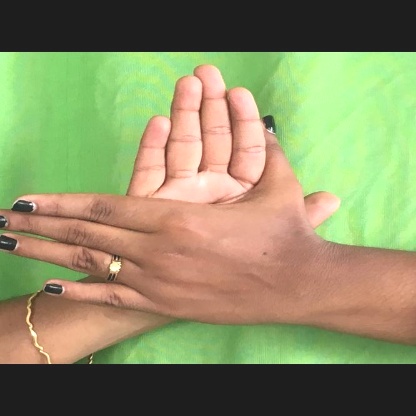
Mudra: Chakra